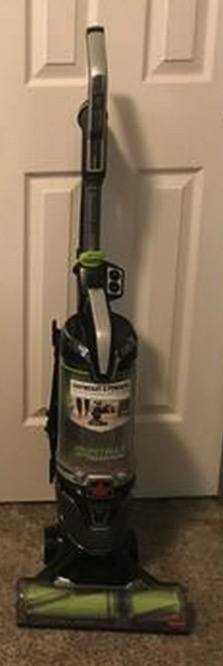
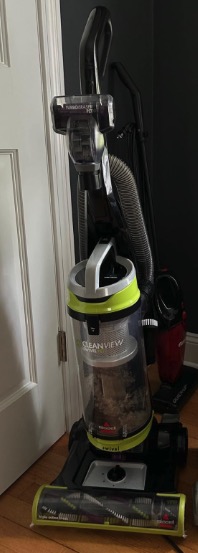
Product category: items_vacuum
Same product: no